National University of Food Technologies

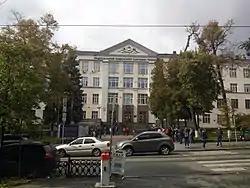
University main building.

The campus includes eight buildings. Building "A" hosts the University administration section, Assembly Hall, Academic Council Hall, Dean of Faculty, Departmental offices, Teaching offices, Classrooms and Laboratories. Building "B" hosts the University Entrance exam rooms, Department of Pre-University Education, Training rooms, Museum and classrooms. Buildings "C", "D", and "F" - each host departmental offices, teachers' offices, classrooms, and laboratories. Buildings "E" and "I" host University service centers: Human Resources, Accounting, Supplies Division, Chief Power Sources, the Department of Fire Safety and more.